Mud wrap

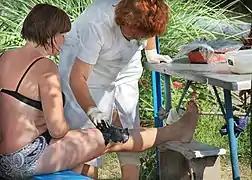
Applying therapeutic mud on a woman's leg

Mud wraps are spa treatments where the skin is covered in mud for a shorter or longer period. The mud causes sweating, and proponents claim that mud baths can slim and tone the body, hydrate or firm the skin, or relax and soothe the muscles. It is alleged that some mud baths are able to relieve tired and aching joints, ease inflammation, or help to "flush out toxins" through sweating.